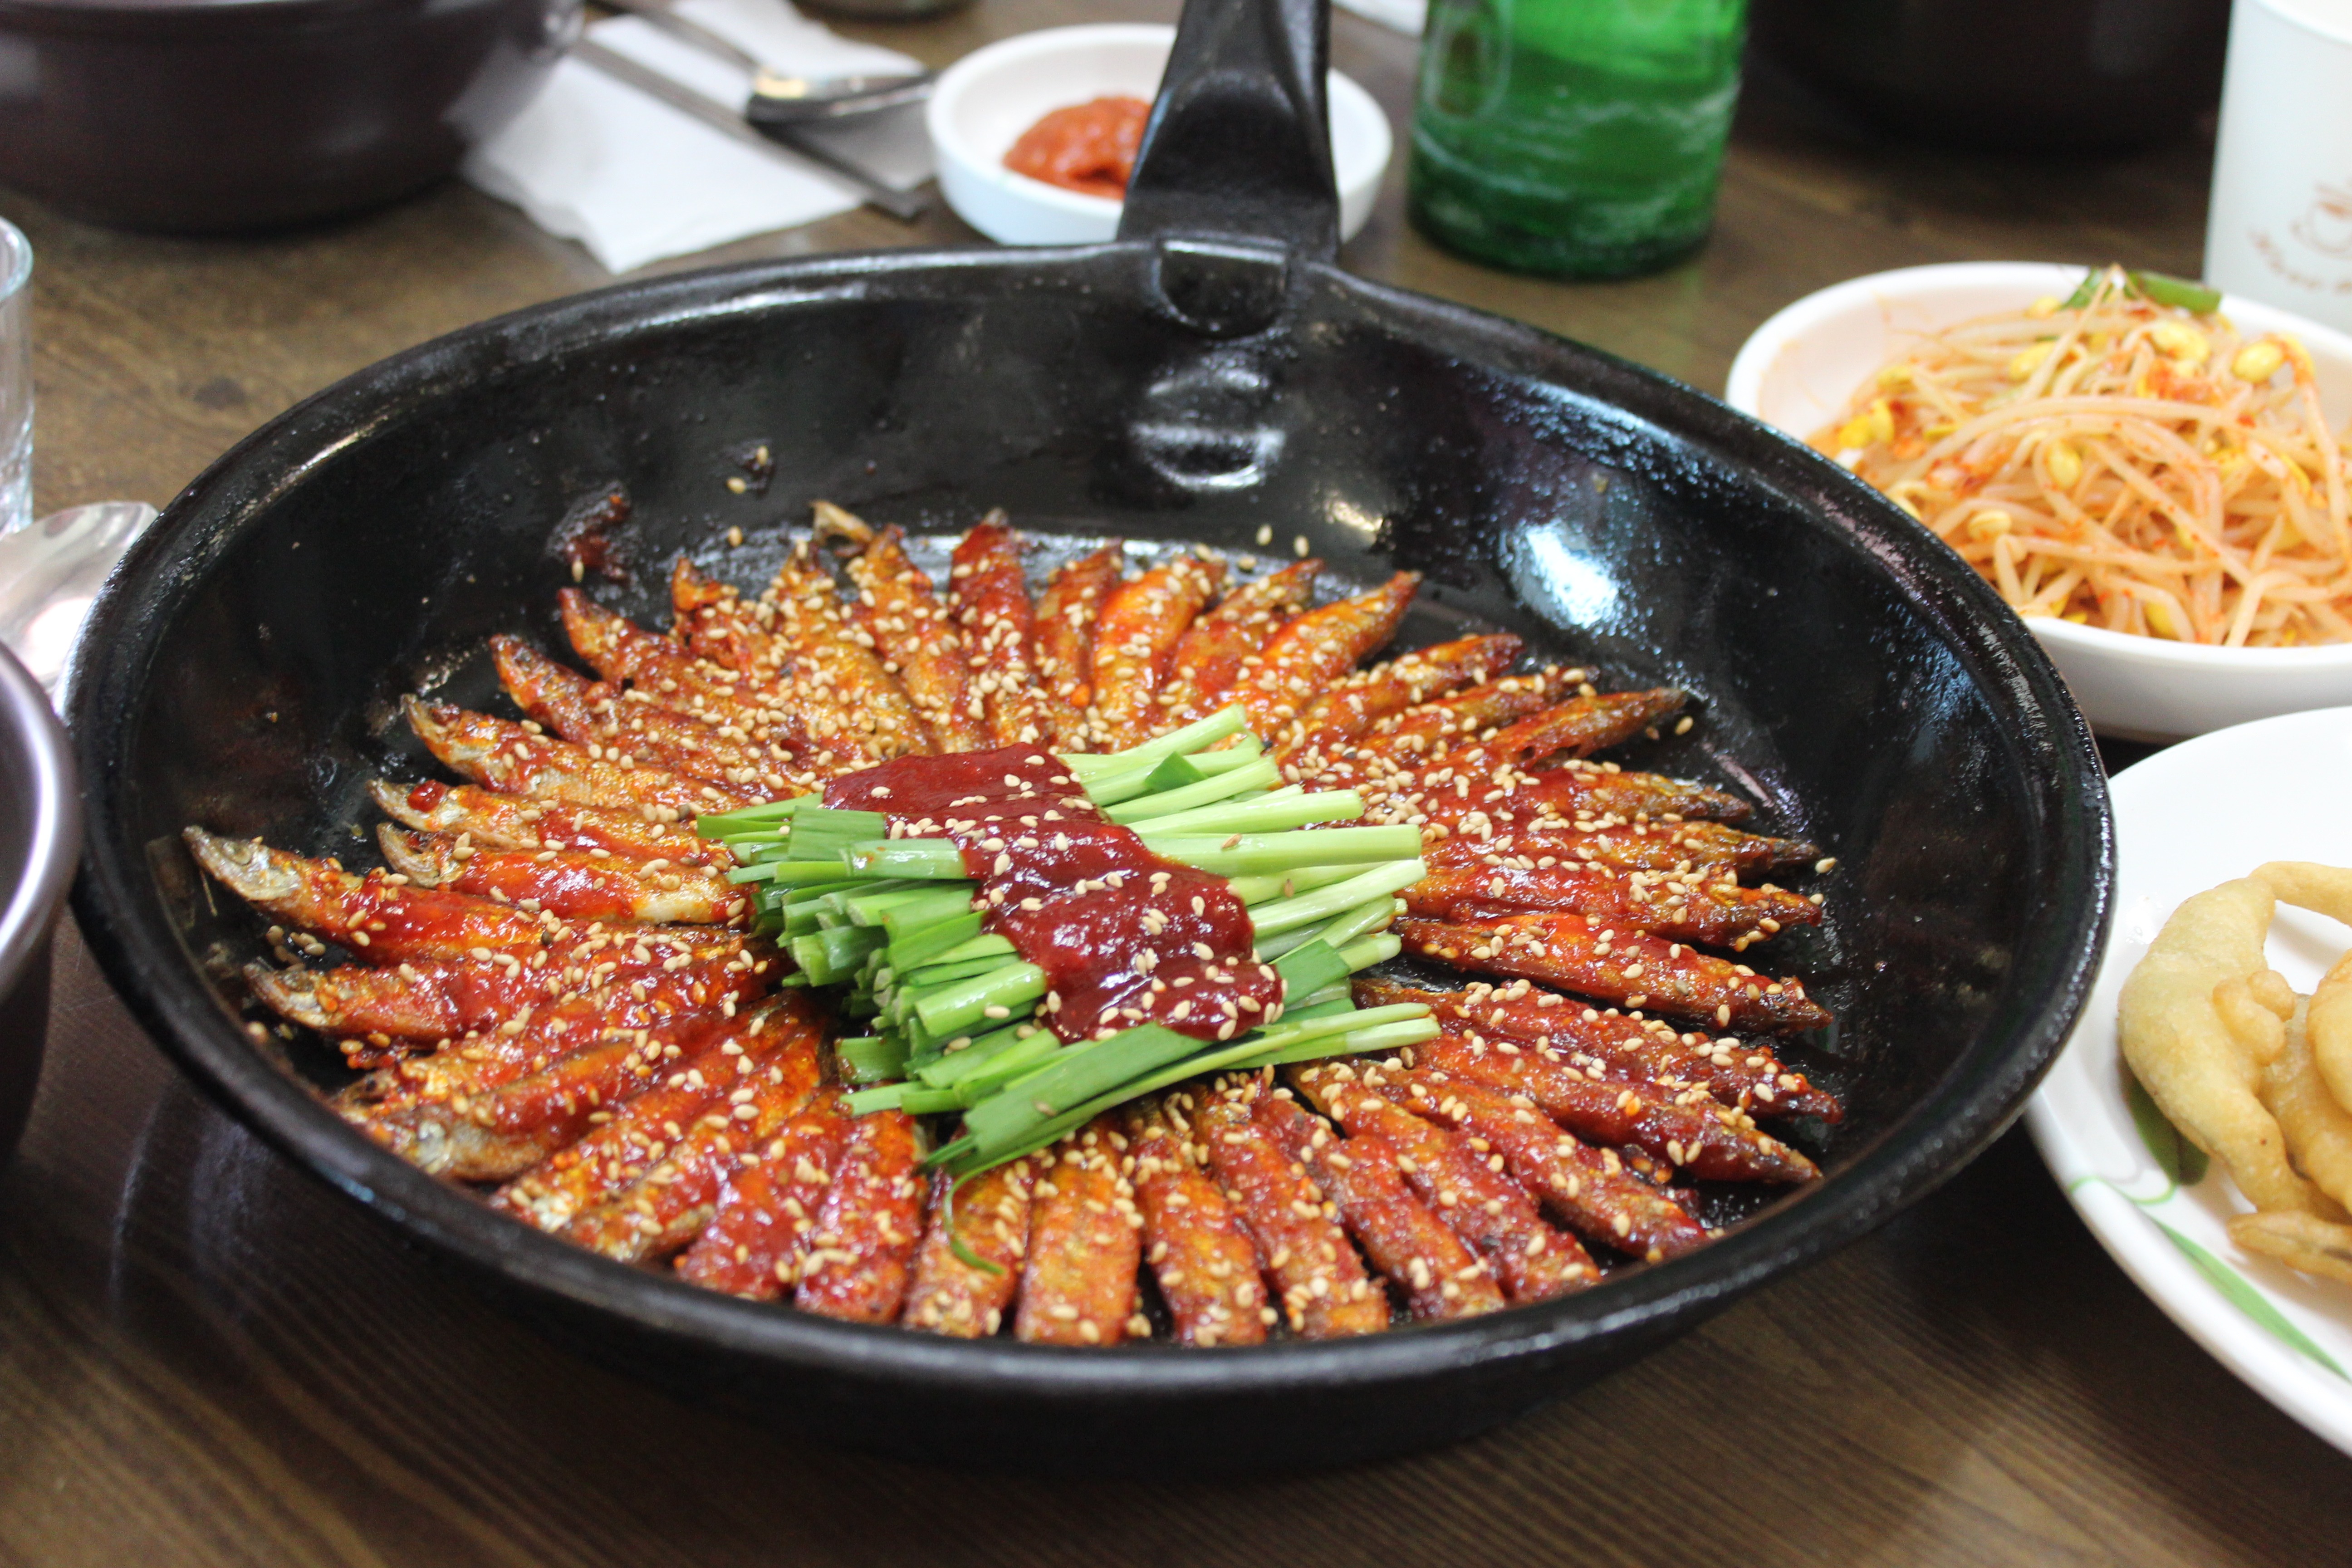
dish, meal, food, meat, cuisine, asian food, die, freshwater fish, thai food, chinese food, yakiniku, southeast asian food, samgyeopsal, hot pot, unadon, dory bang bang